Siuntio

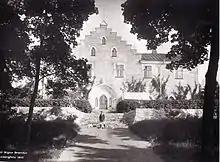
Suitia Manor House

The Suitia Manor House (Fin. Suitian kartano, Swe. Svidja slott) is a large stone-built manor house built in the 1540s. The walls of the two-storey building are over one meter thick for defensive reasons. The first floor was rebuilt at the beginning of the 1760s by Esbjörn Reuterholm.